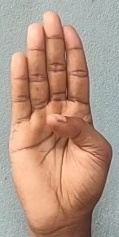
ASL sign: B